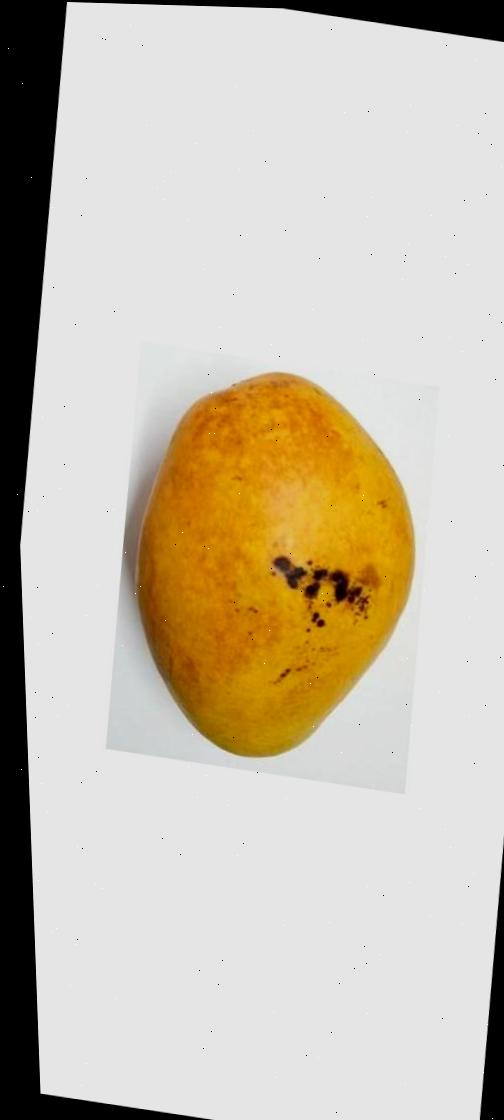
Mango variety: Bari-11